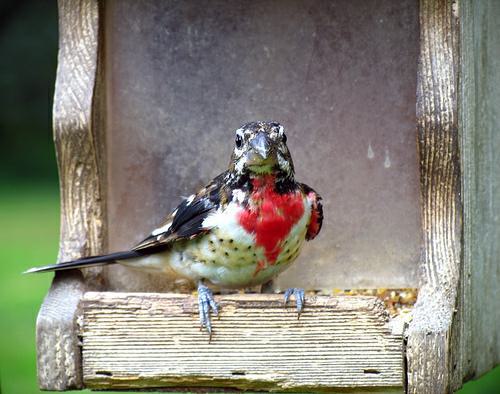
A photo of a rose breasted grosbeak